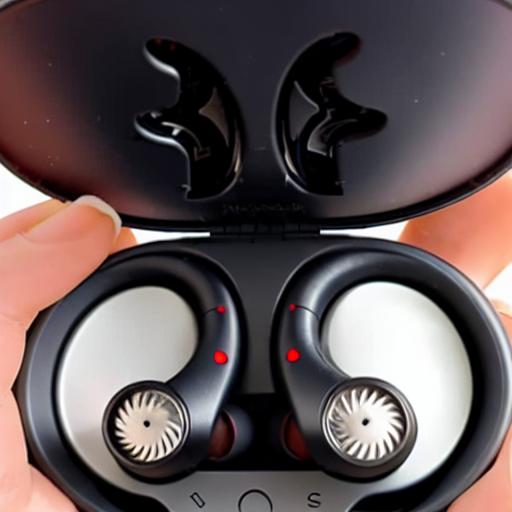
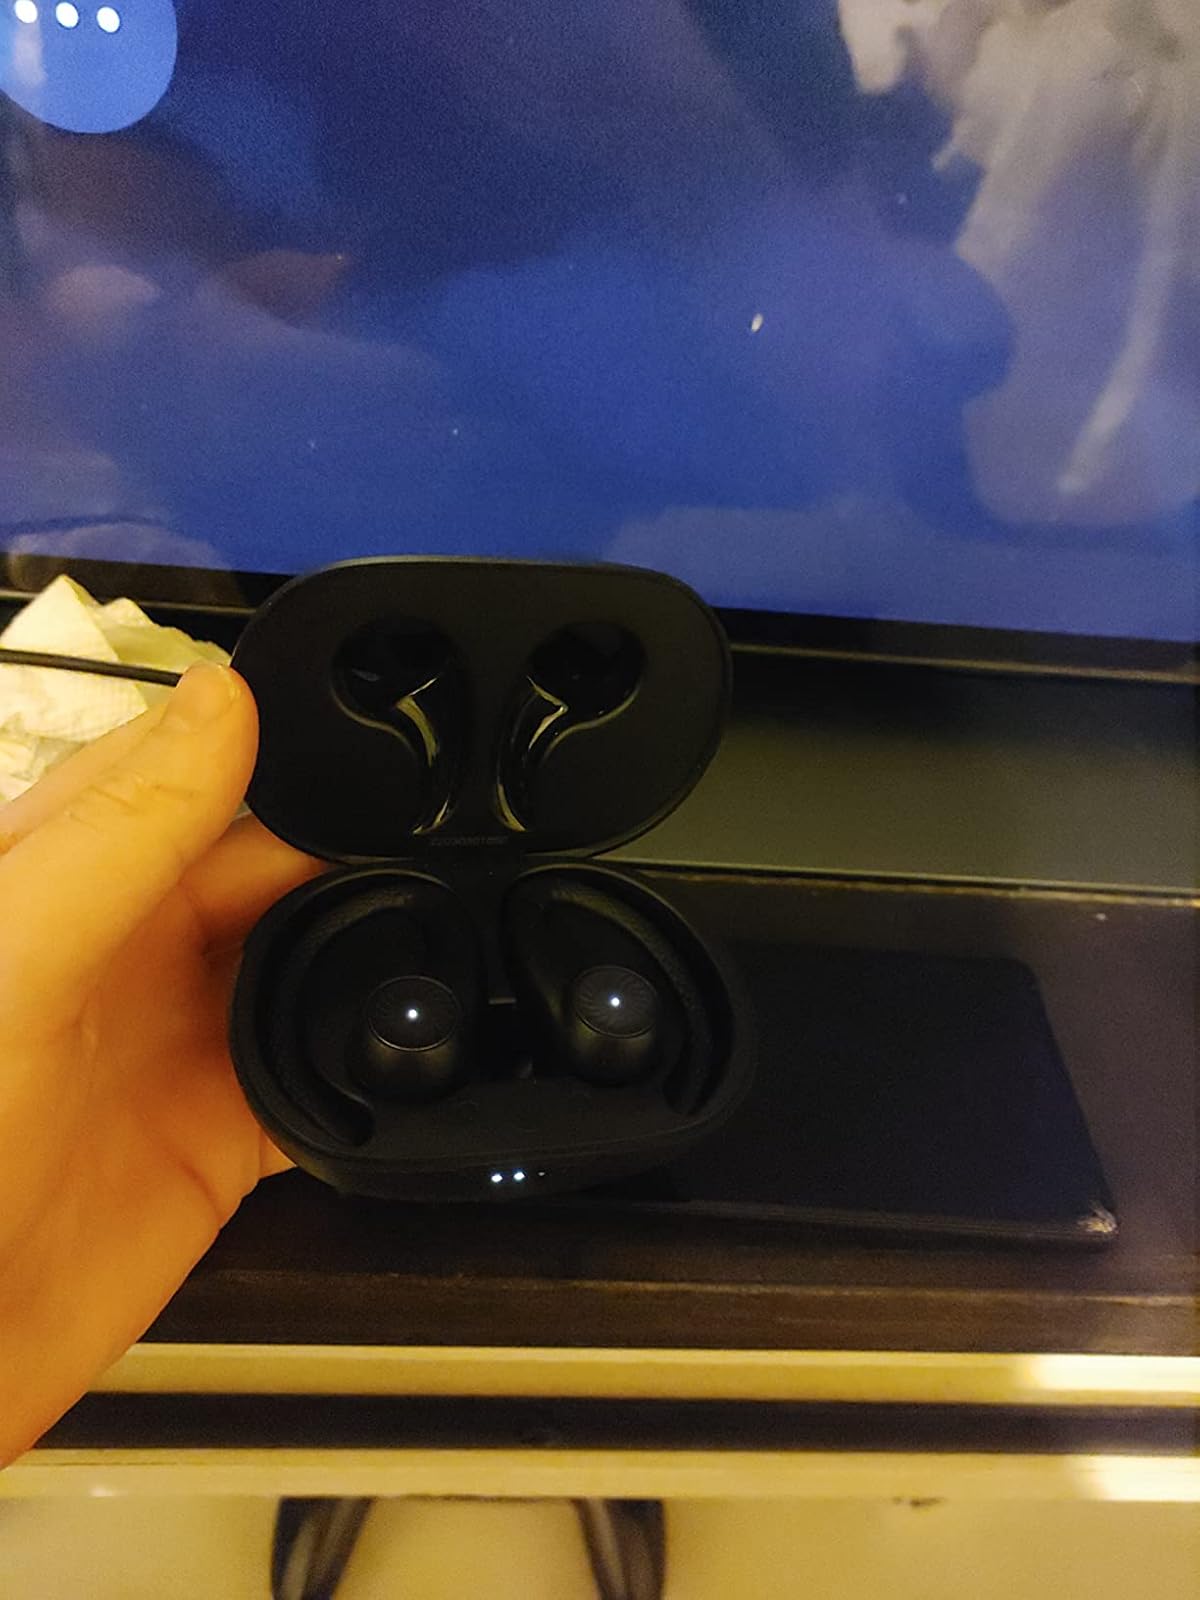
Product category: earbuds
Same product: no